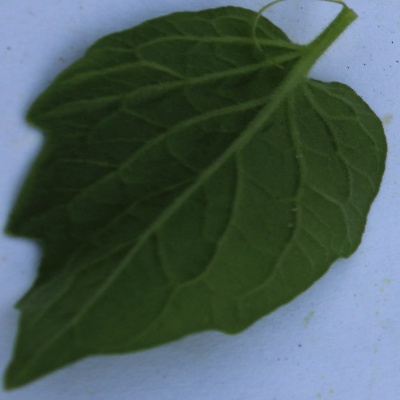
Crop: Tomato
Condition: healthy